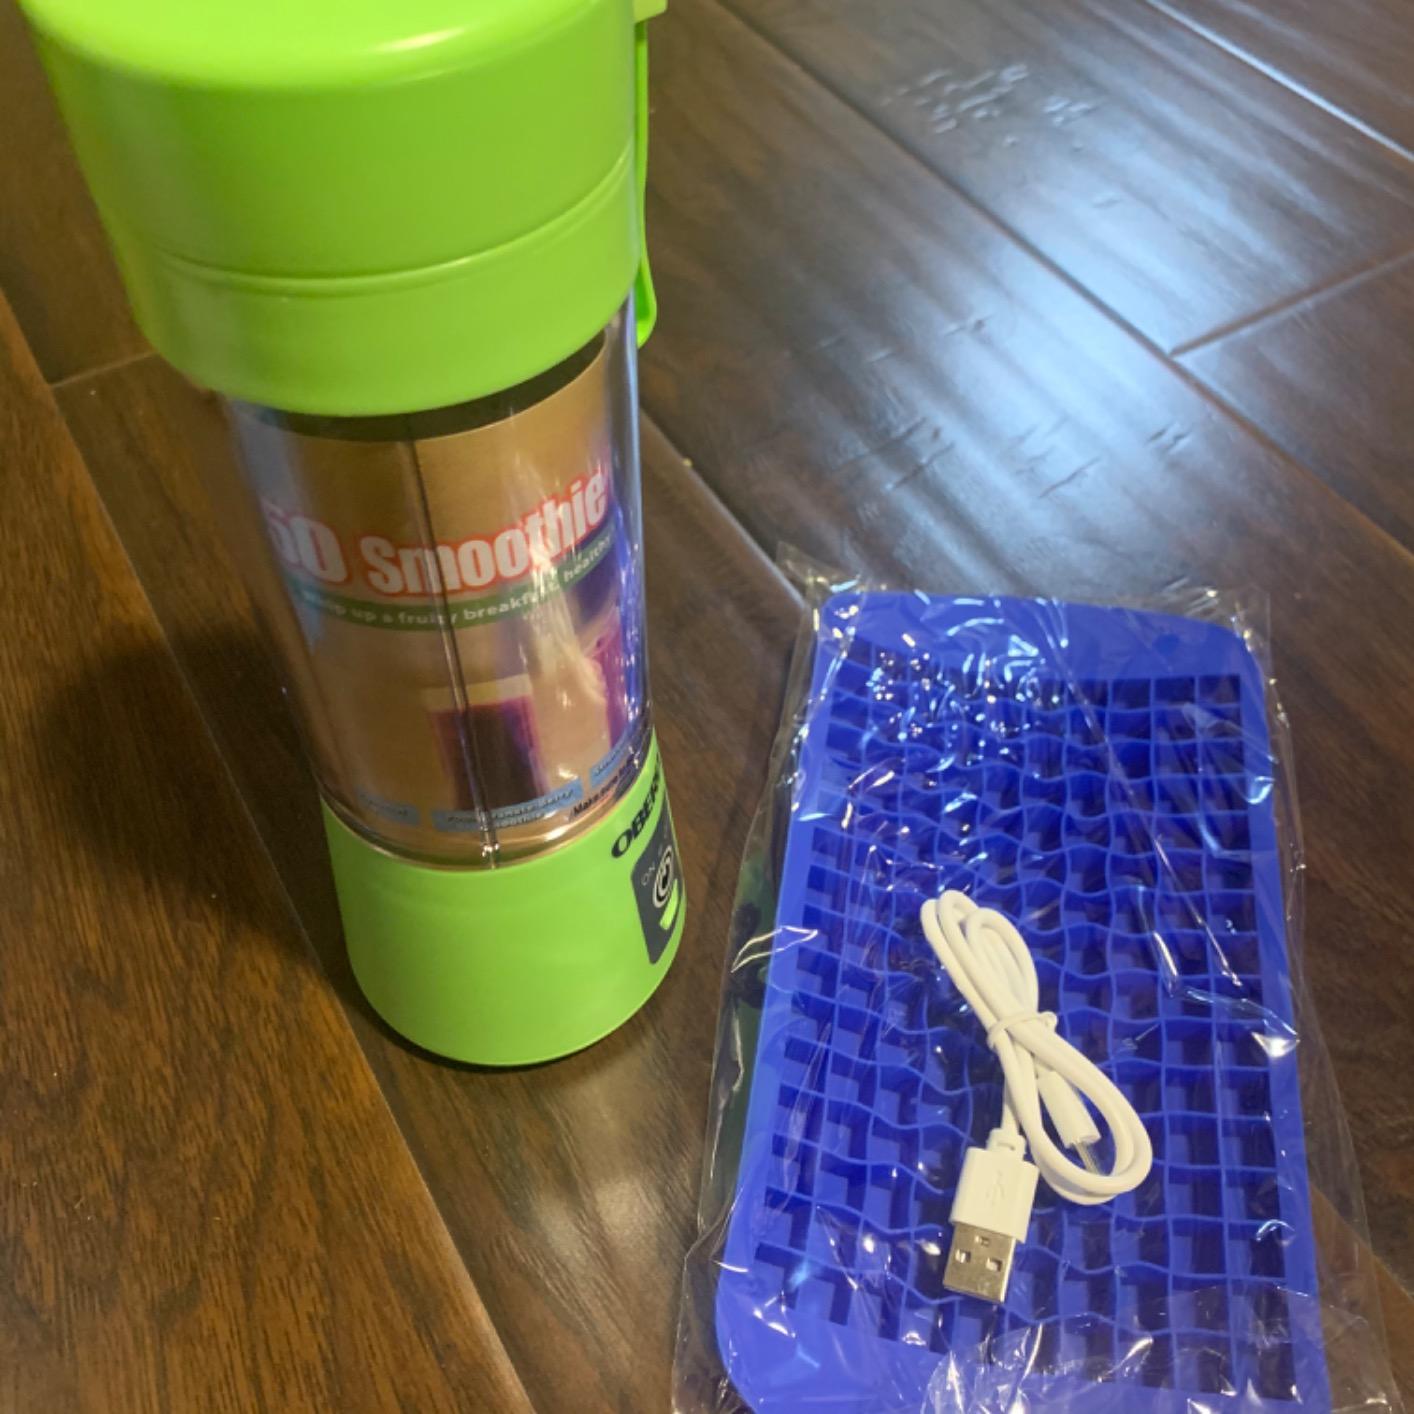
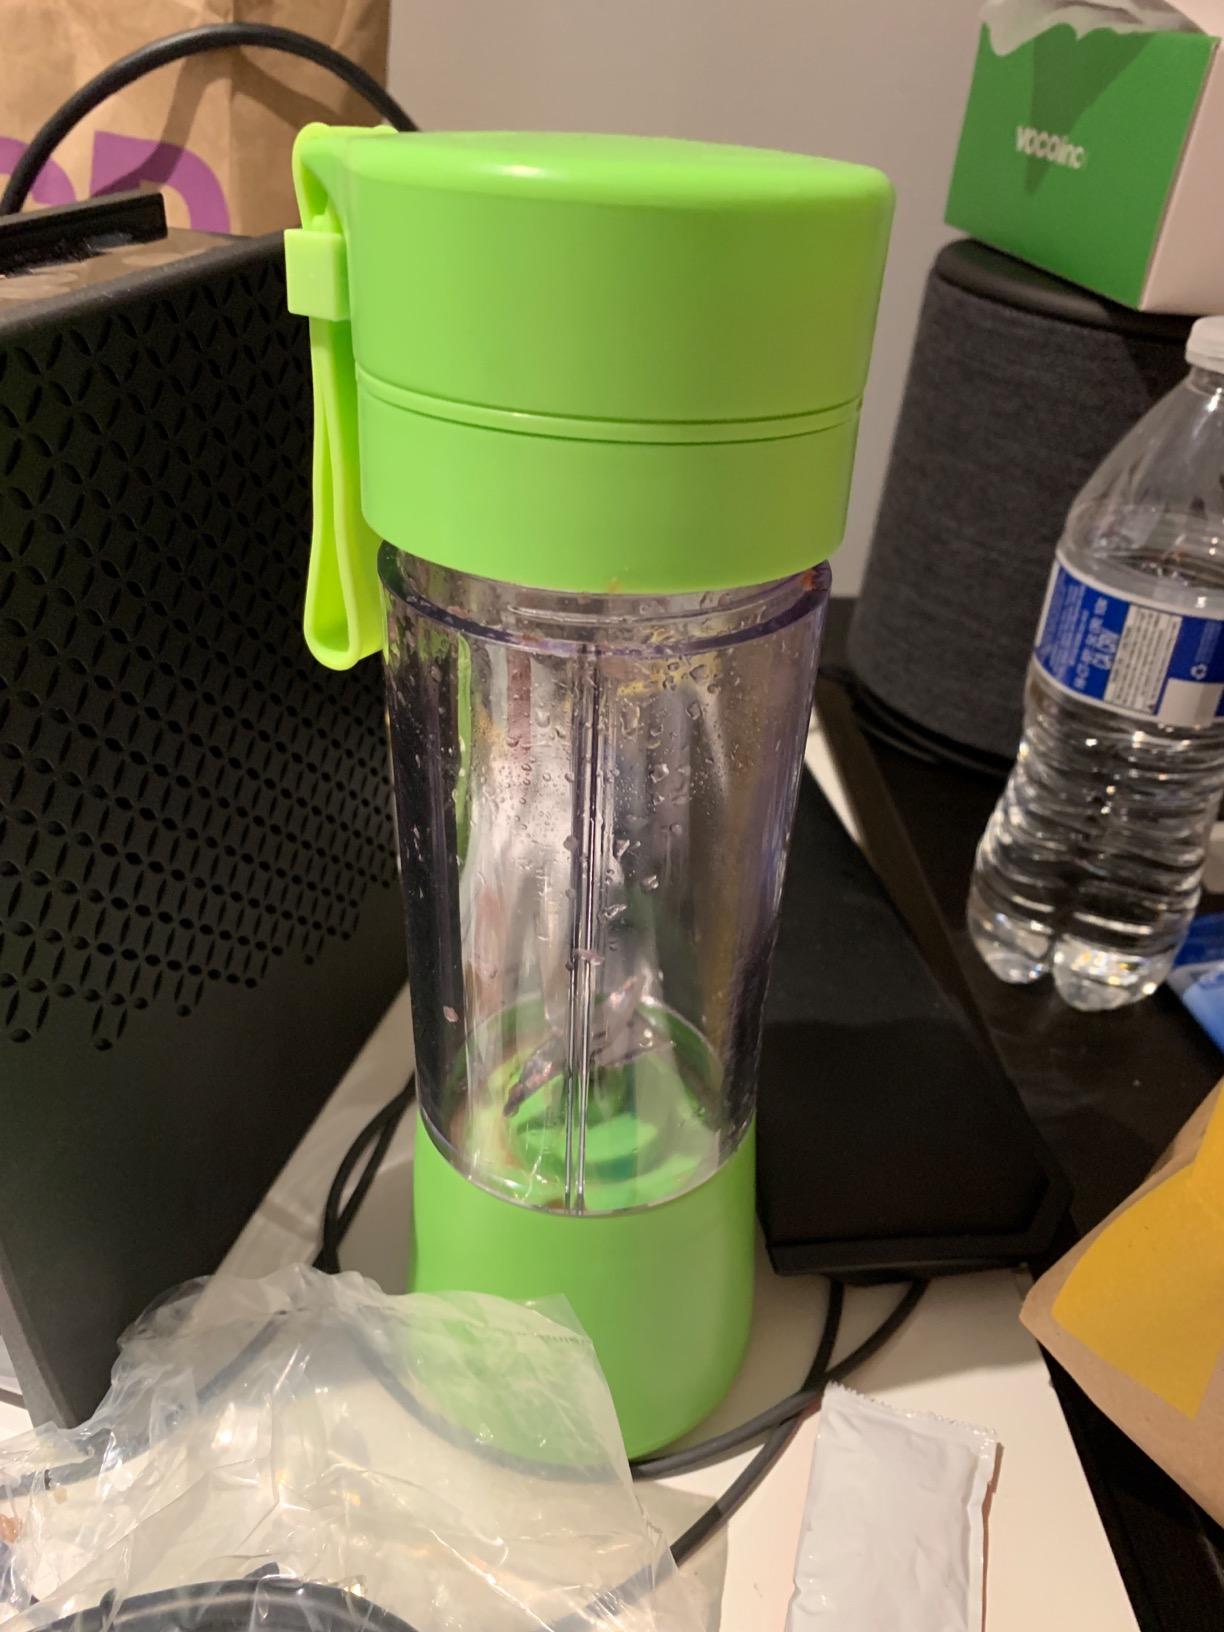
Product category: items_blender
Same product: yes